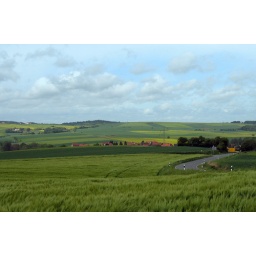
On the road to Waldeck, Hesse, Germany, gazing over the fields at the red roofs of Netze village